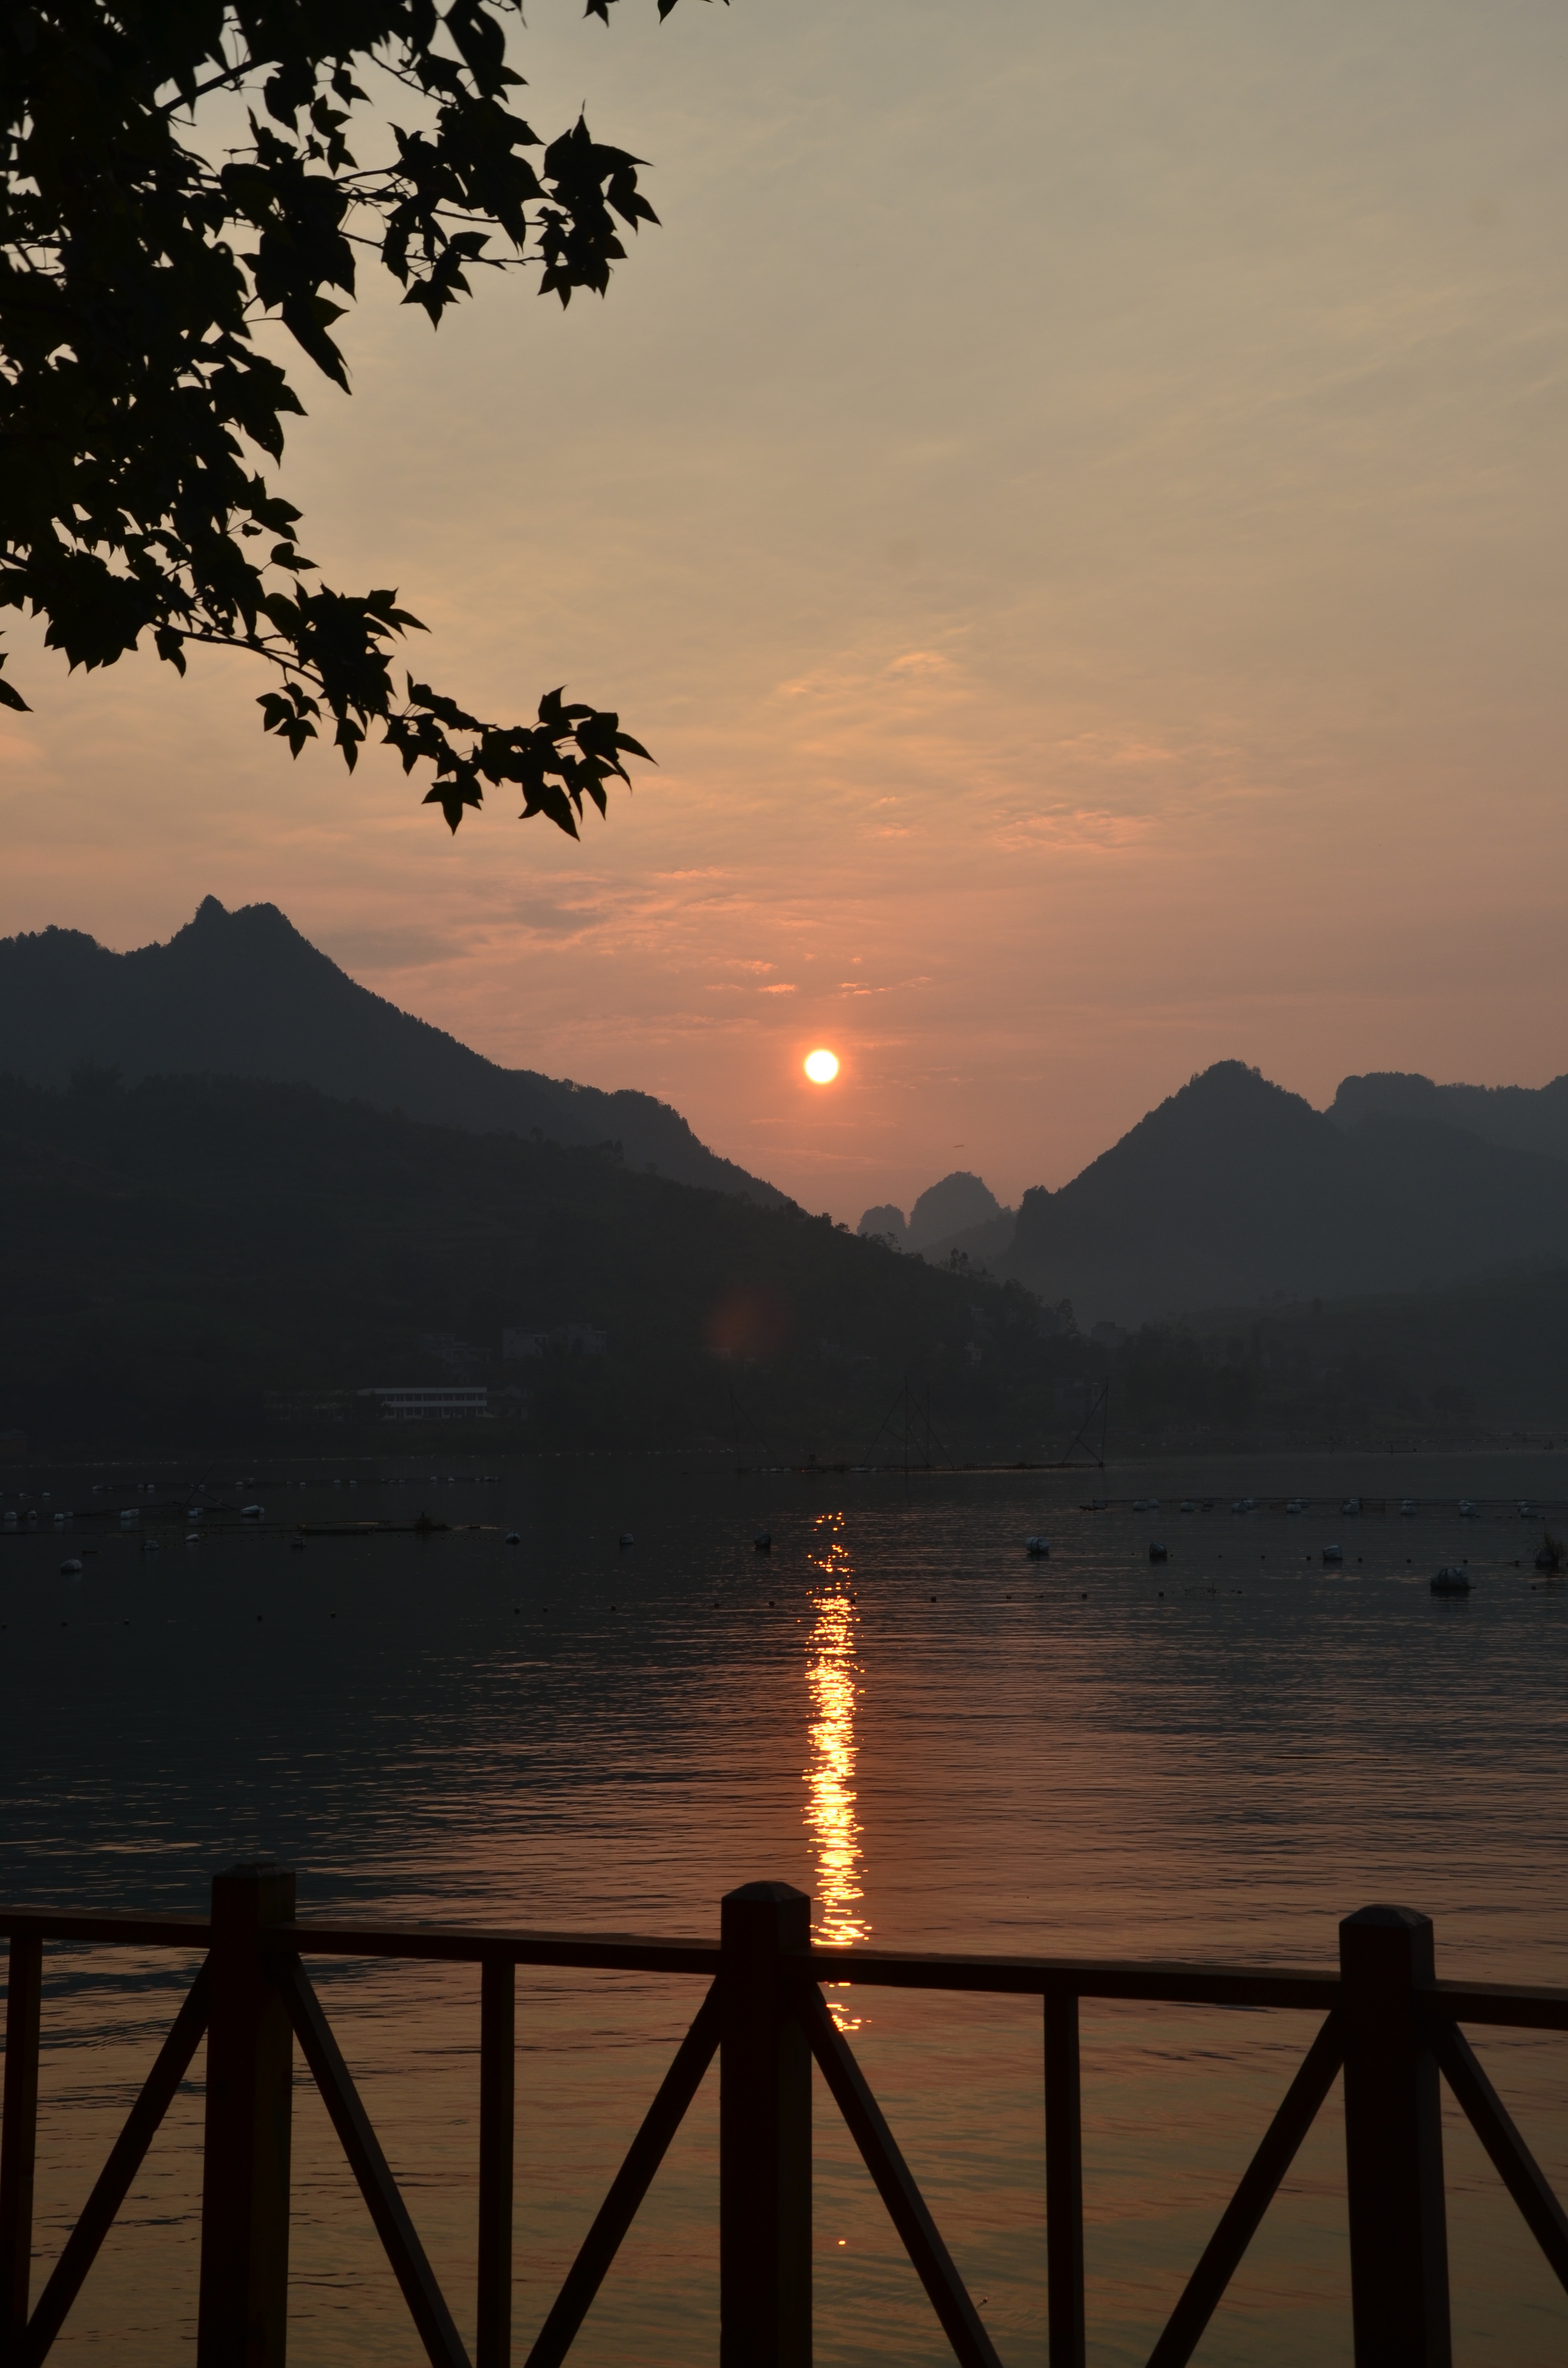
sea, mountain, cloud, sky, sun, sunrise, sunset, sunlight, morning, lake, dawn, dusk, evening, reflection, afterglow, atmospheric phenomenon, bama